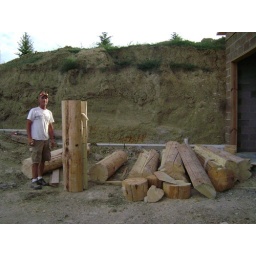
Left over logs-from windows & doors openings